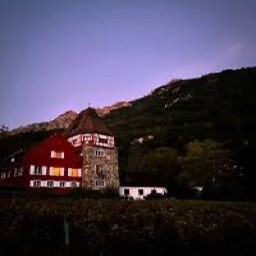
Red House